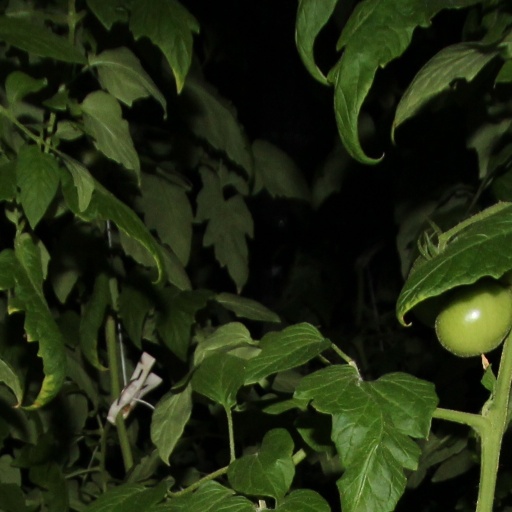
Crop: tomato